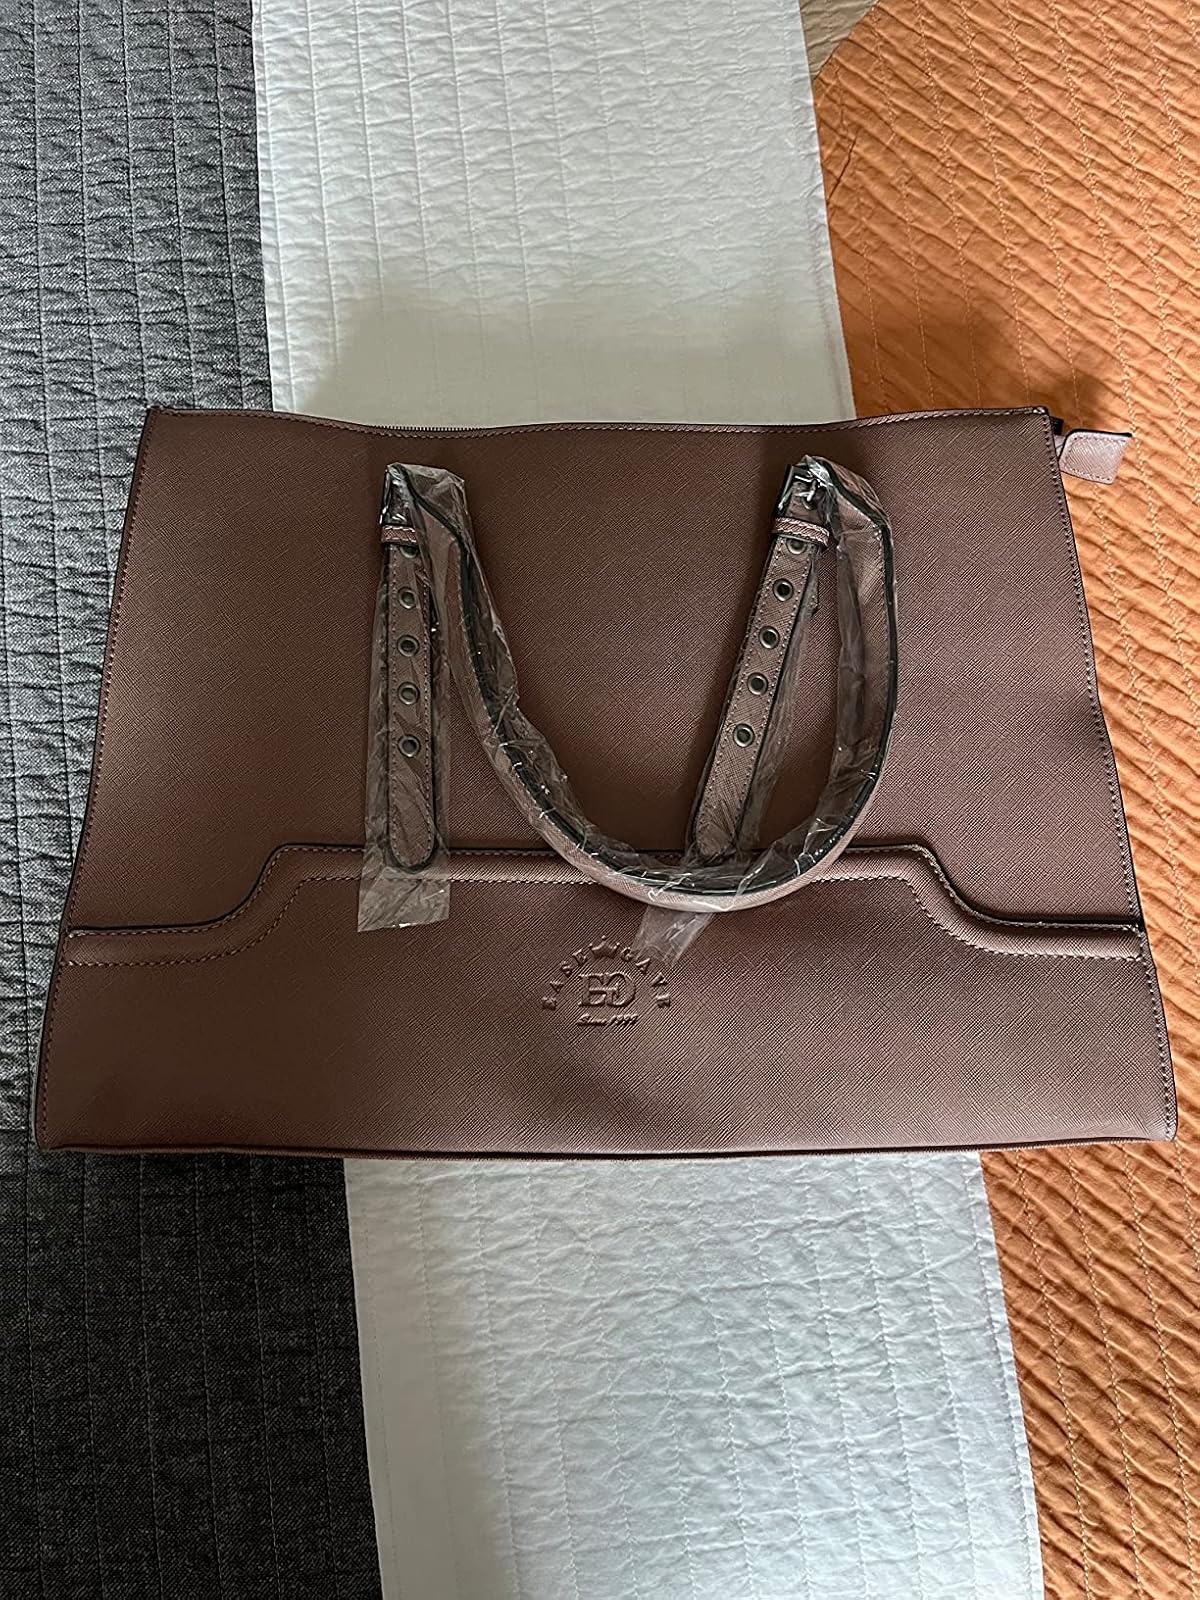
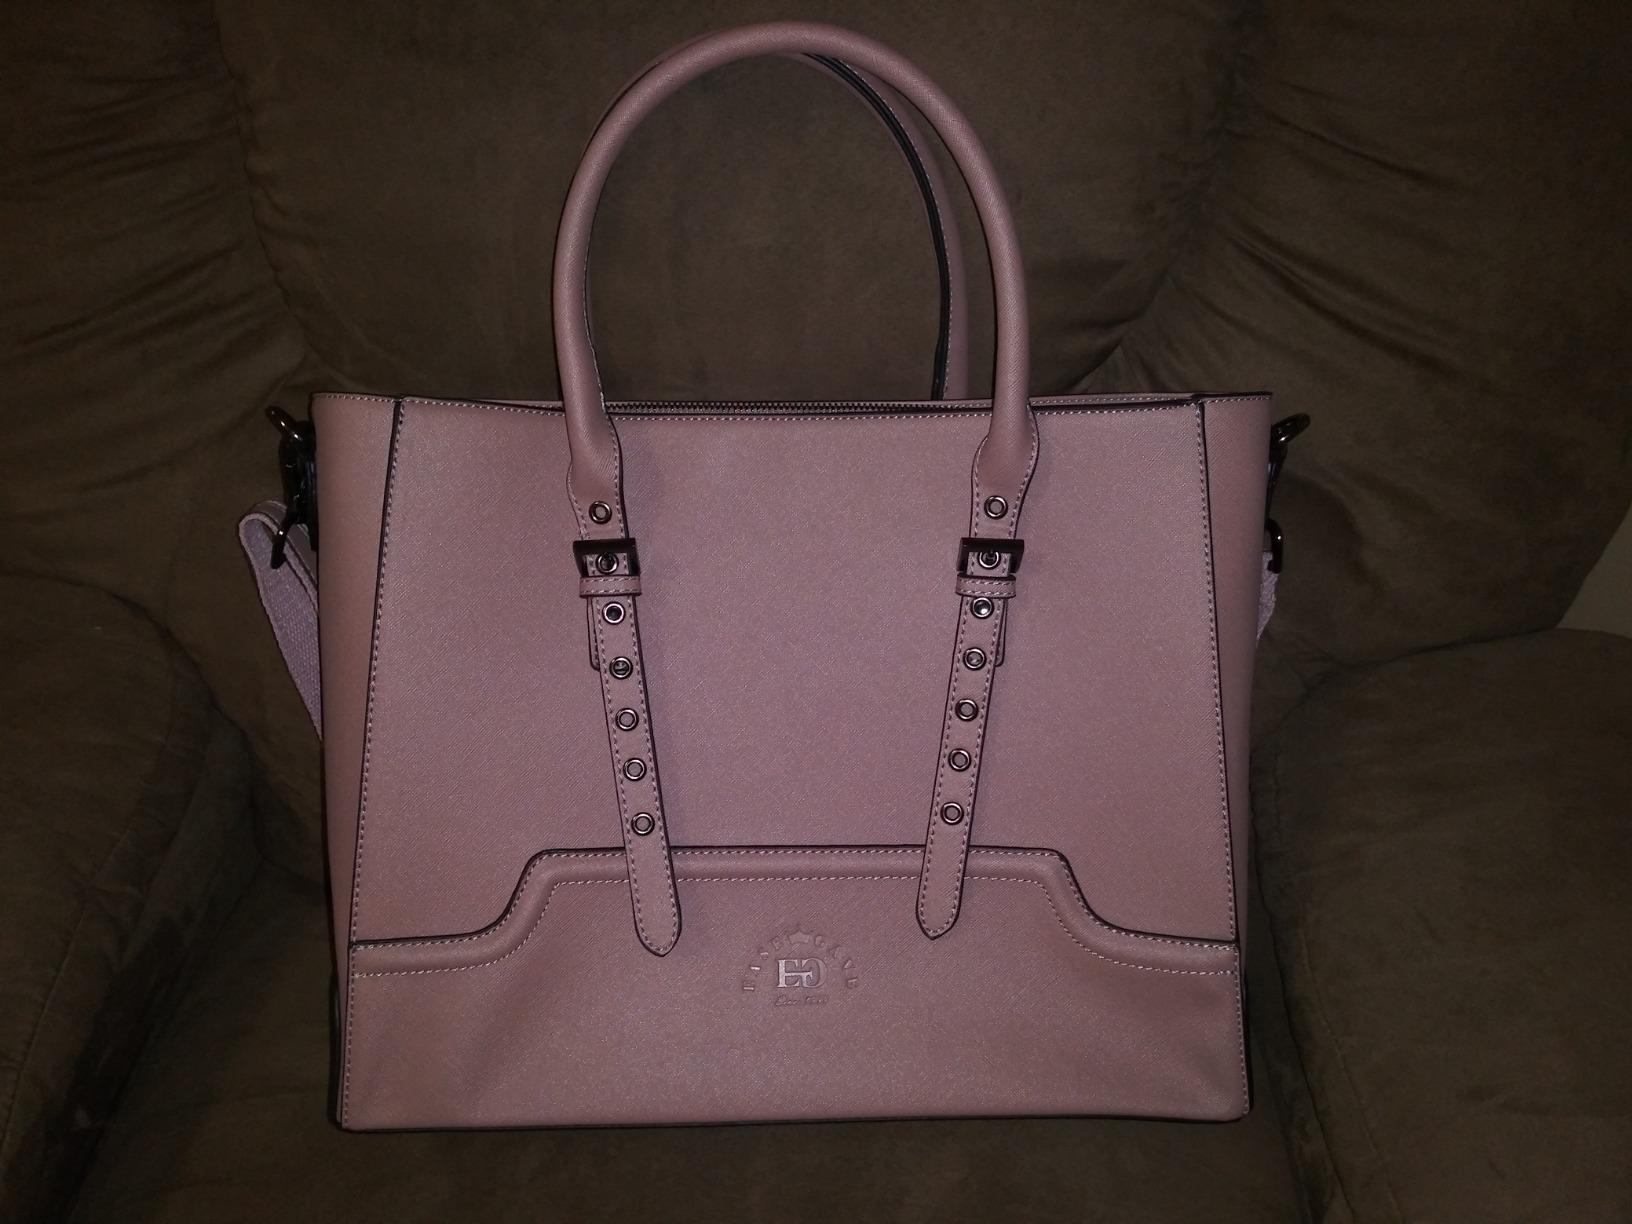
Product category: bag
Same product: yes